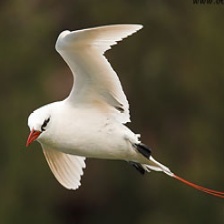
Species: WHITE TAILED TROPIC
Scientific name: PHAETHON LEPTURUS